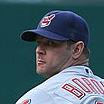
Age: 35